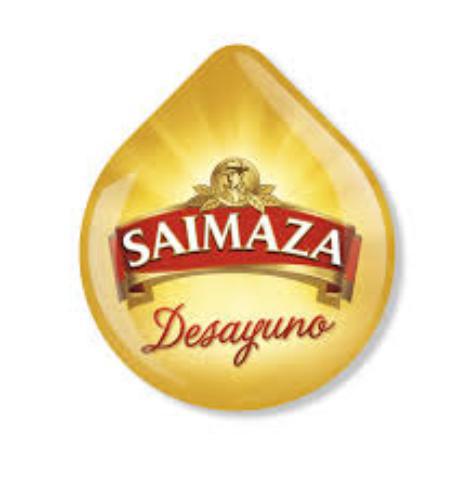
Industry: Food